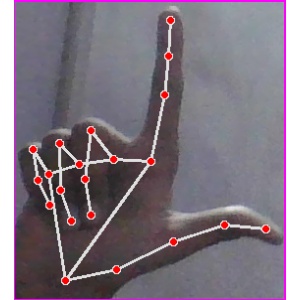
अक्षर: ल